Gspon

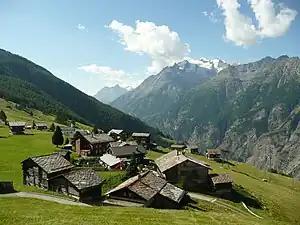
View of Gspon with the Balfrin in background

Gspon is a village in the Swiss Alps, located in the canton of Valais. The village is situated in the eastern part of the canton in the Saastal valley above Staldenried at a height of . It belongs to the latter municipality. Gspon has a population of 585.